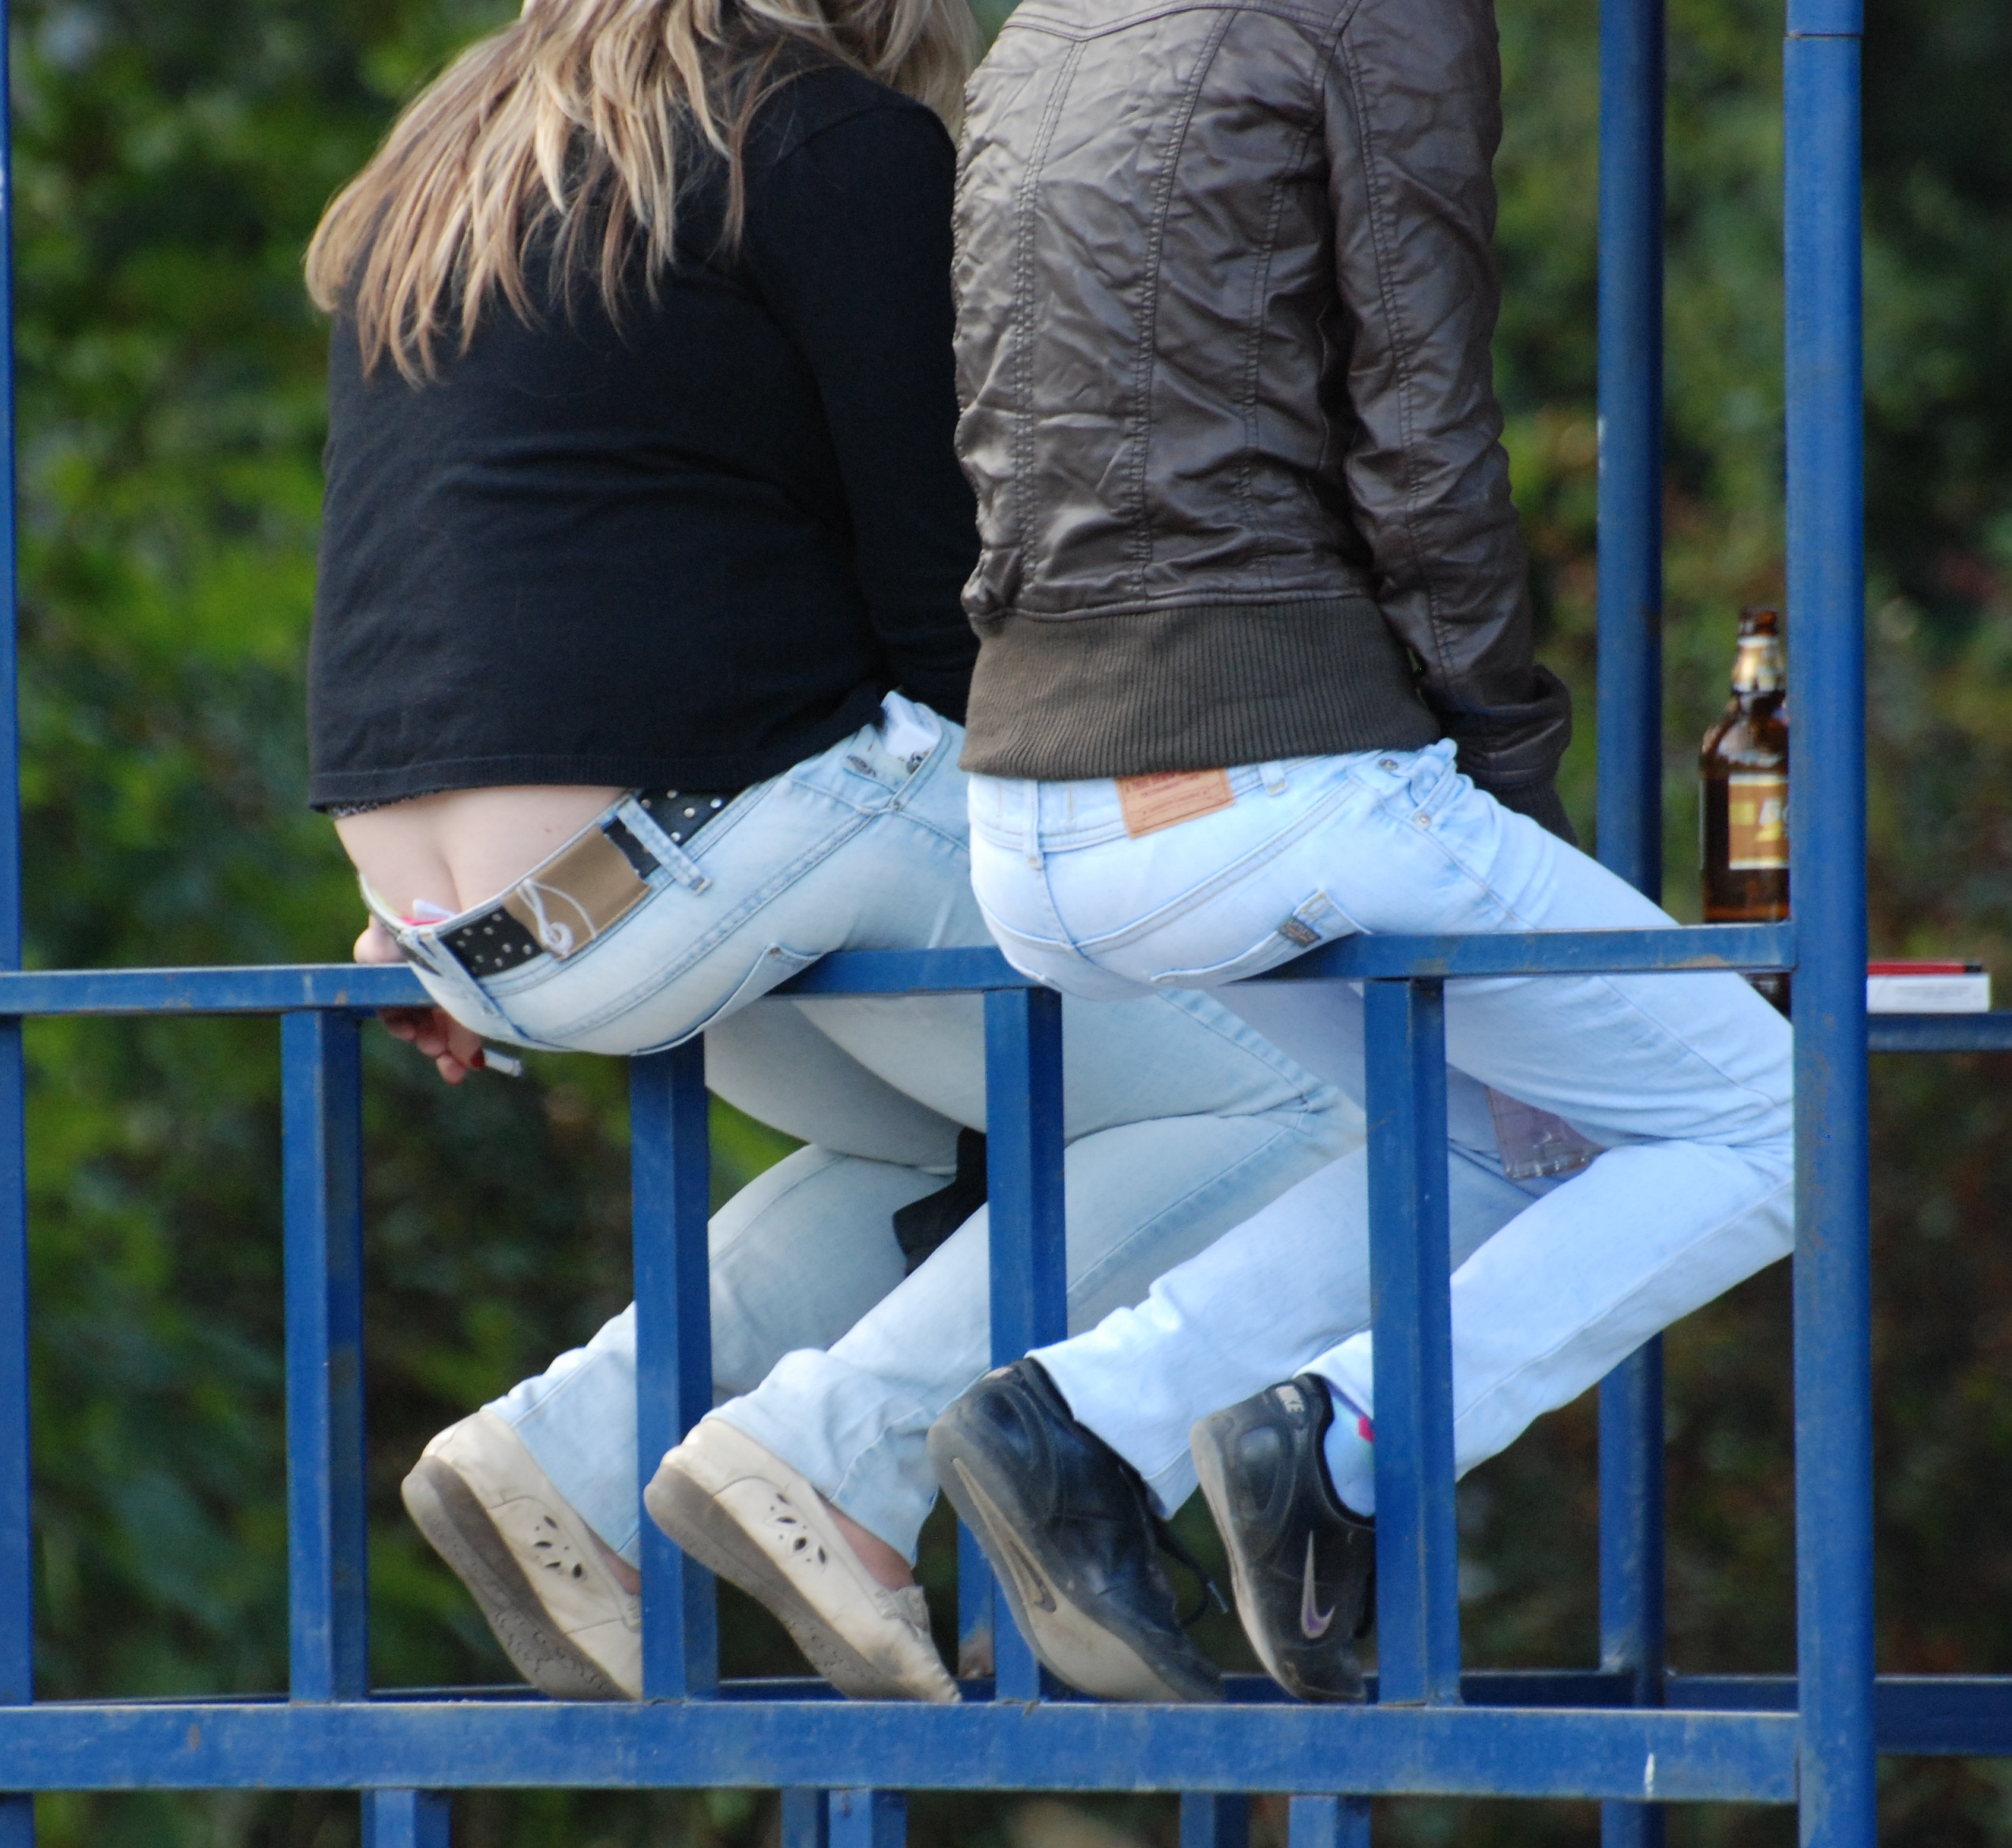
spring, color, blue, nikon, nikkor, d80, 70300mm, nikond80, 70300mmf4556gvr